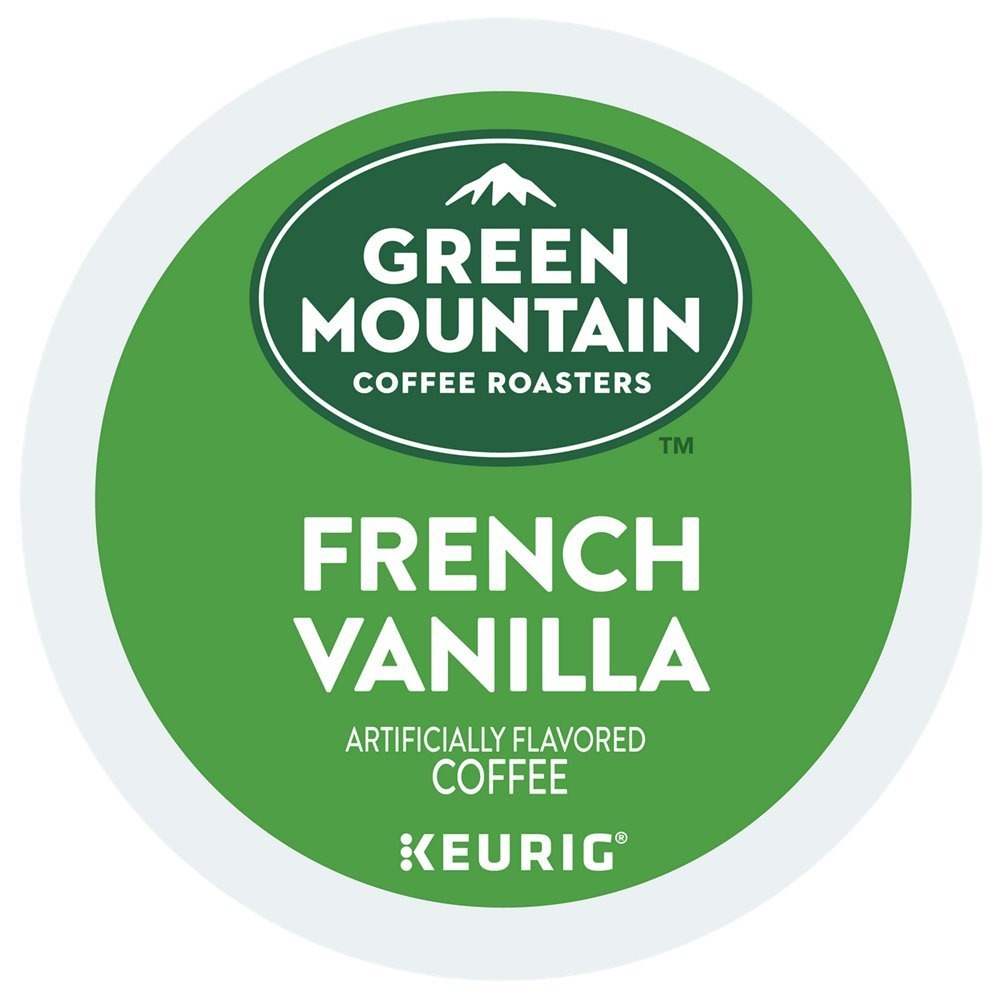
Item Name: Green Mountain Coffee, French Vanilla, Single-Serve Keurig K-Cup Pods, Light Roast Coffee, 144 Count (6 Boxes of 24 Pods)
Bullet Point 1: Smooth, Rich, Creamy
Bullet Point 2: Light Roast
Bullet Point 3: Caffeinated
Bullet Point 4: Orthodox Union Kosher
Product Description: Savor the sweet and exotic taste of vanilla. Lightly roasted, smooth, and round-bodied, with the abundant flavor of rich vanilla cream. Bundle contains six 24-count pod boxes.
Value: 144.0
Unit: Count

Price: 19.14